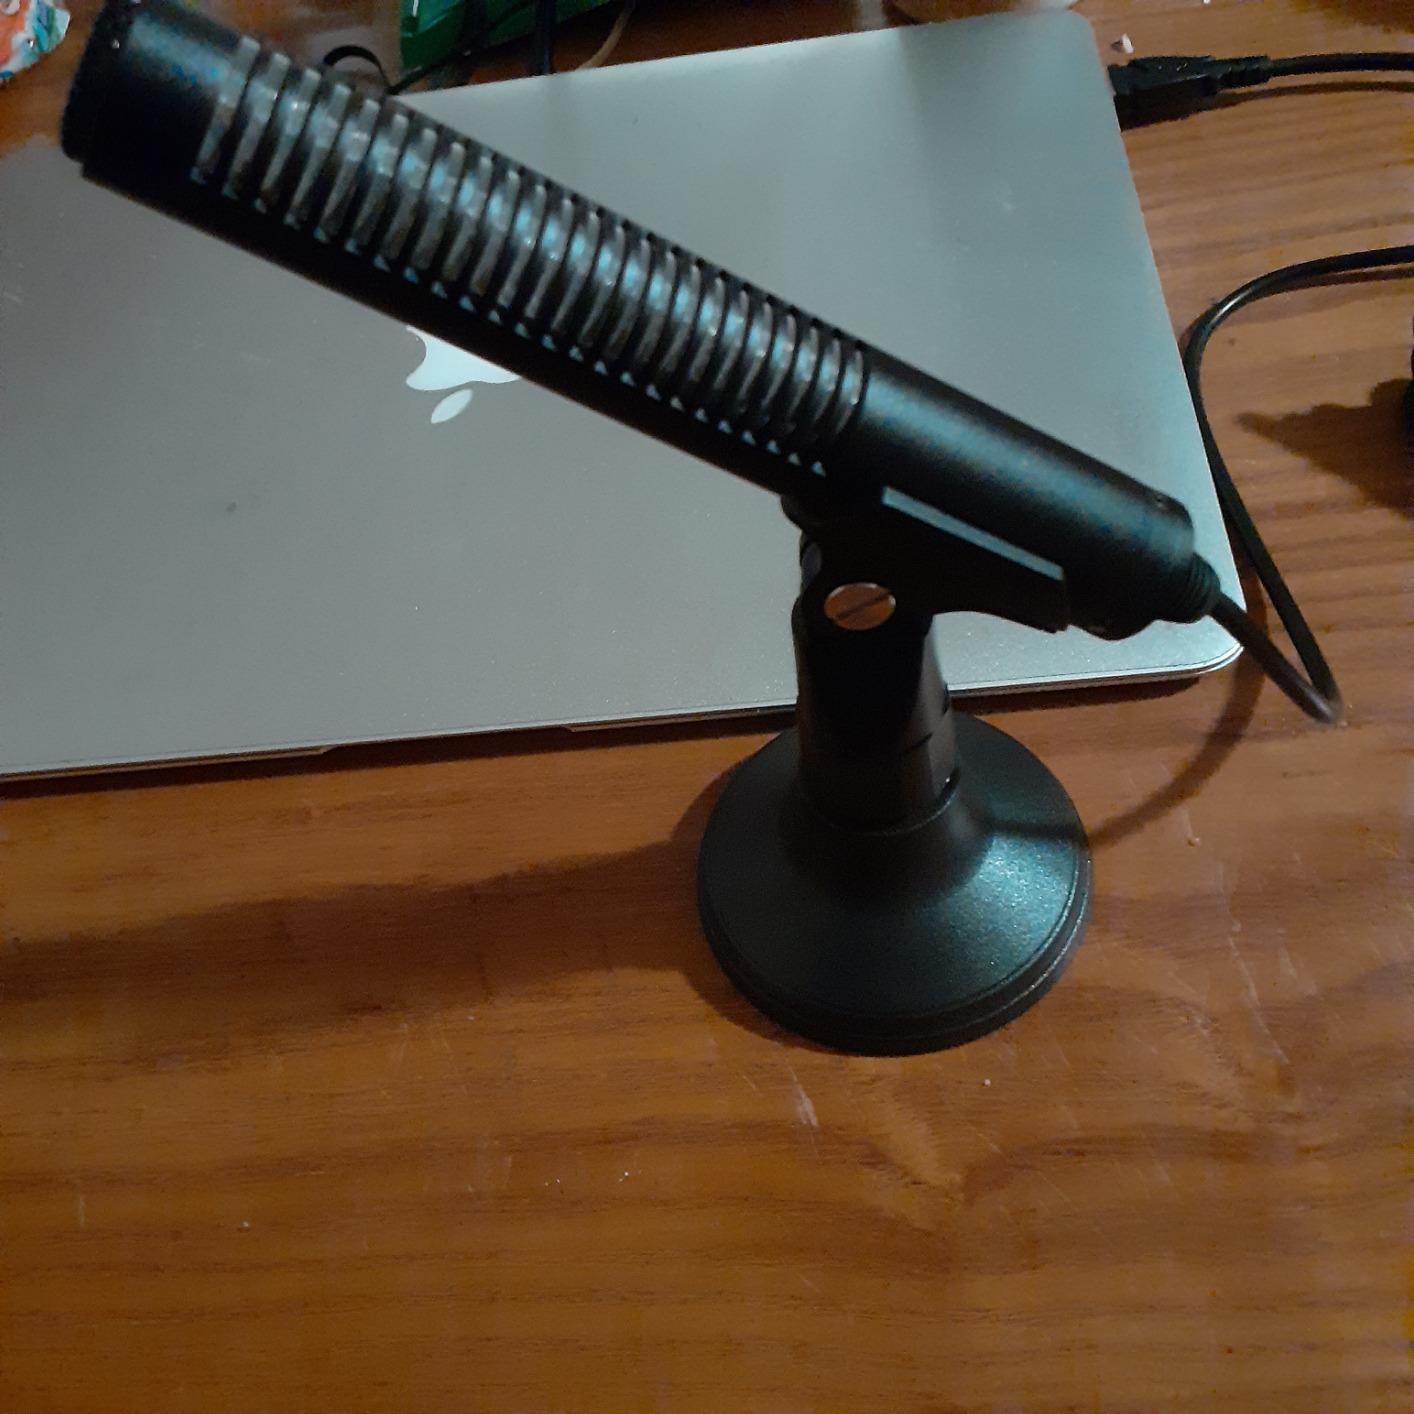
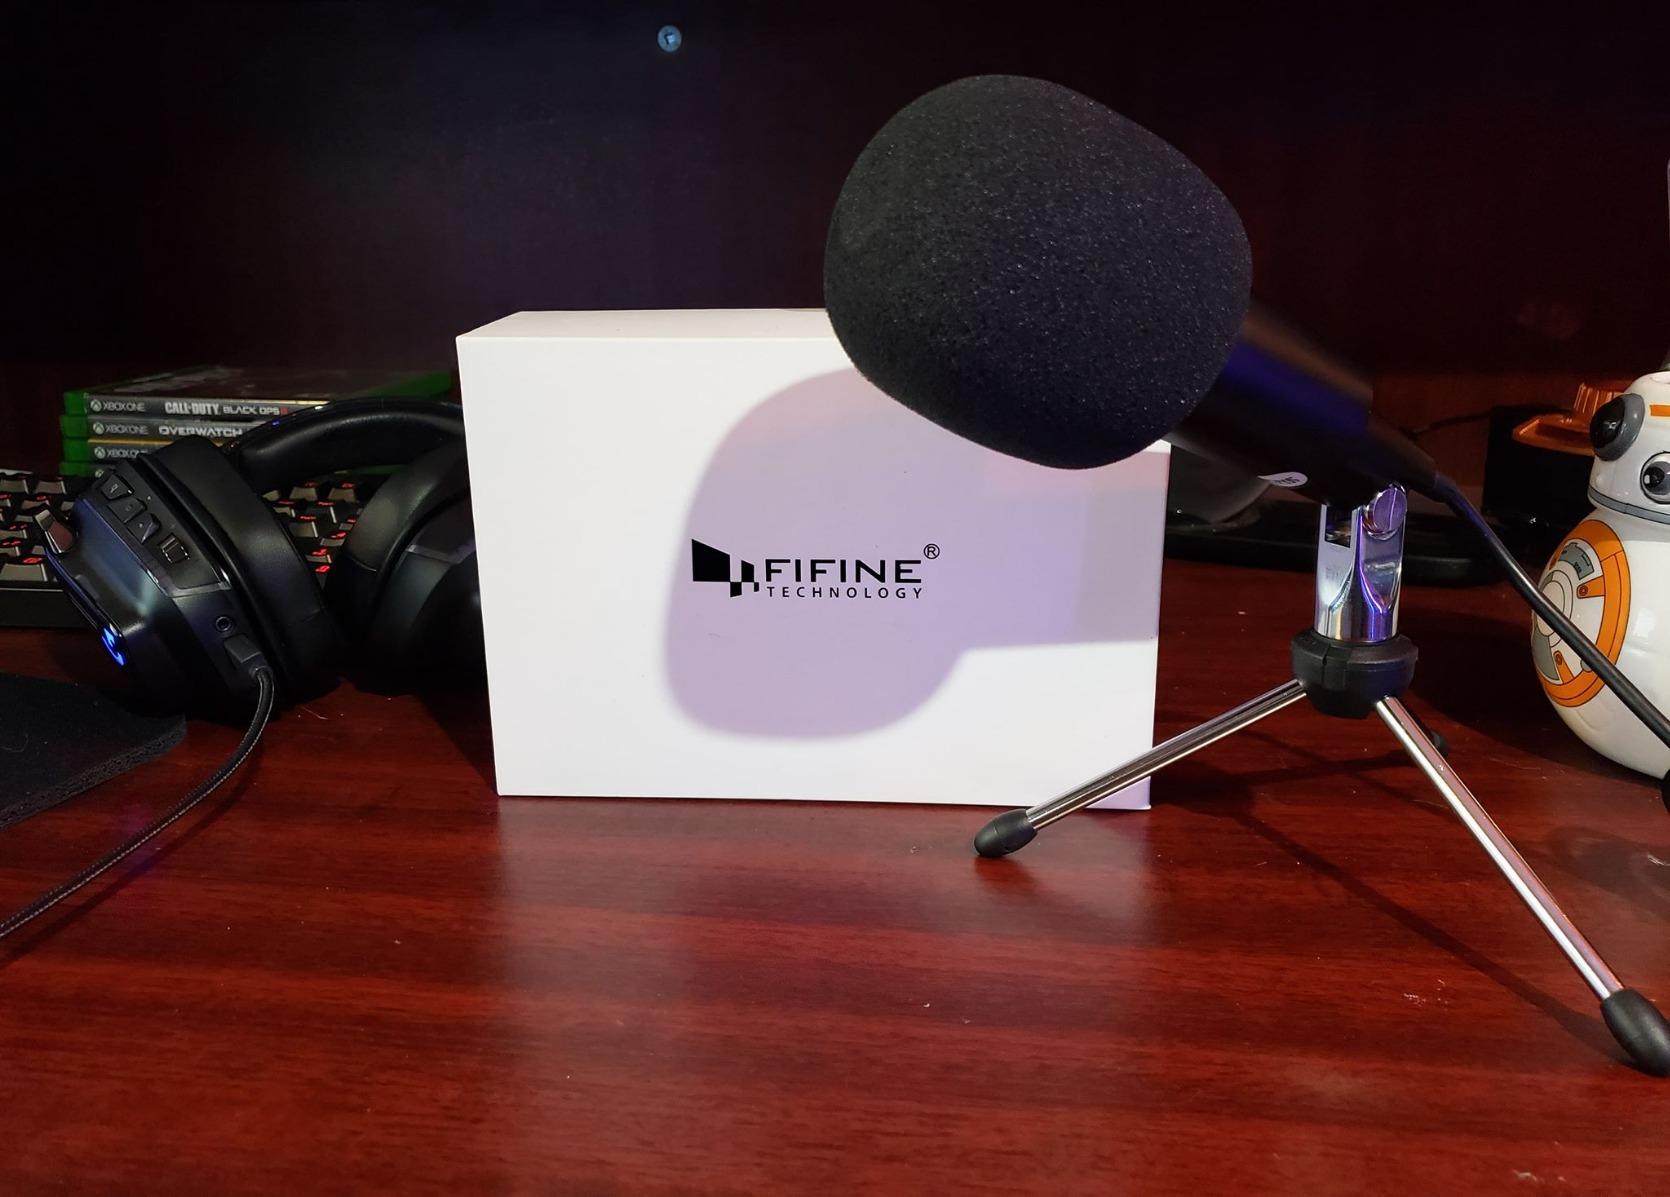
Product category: microphone
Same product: no